Mary Wells Lawrence

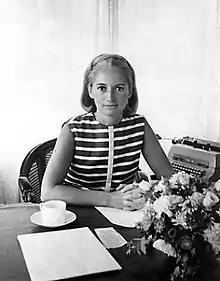
Wells Lawrence at her desk, 1969

Mary Georgene Wells Lawrence (née Berg; May 25, 1928 – May 11, 2024) was an American advertising executive. She was the founding president of Wells, Rich, Greene, an advertising agency known for its creative work. She was the first female CEO of a company listed on the New York Stock Exchange. Wells Lawrence was awarded the Lion of St. Mark for her lifetime achievements at the 2020 Cannes Lions Festival of Creativity.